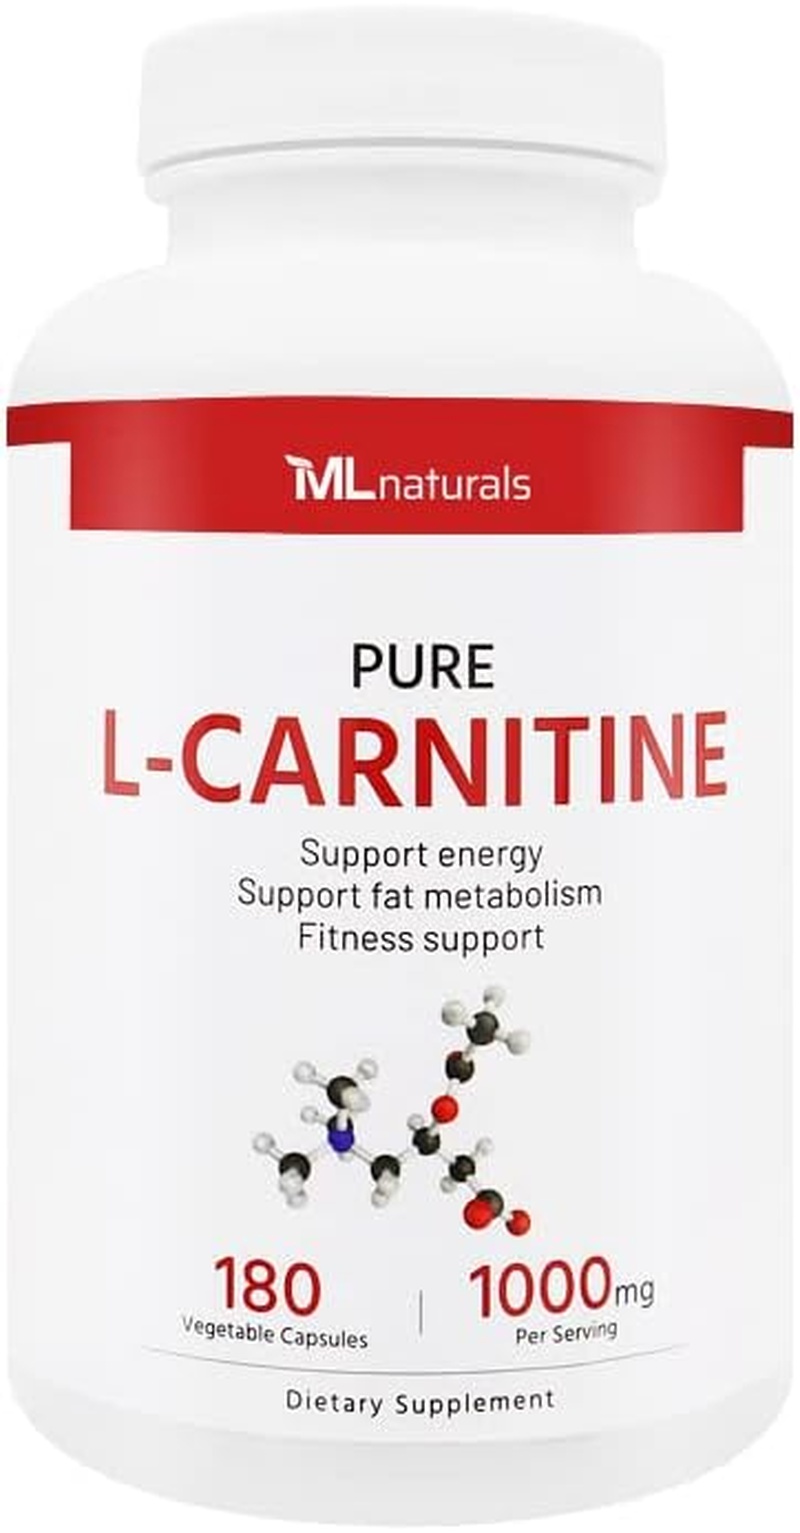
ML Naturals L-Carnitine 1000 Mg 180 Vegan Capsules.99.9% Purity L-Carnitine. Supports Energy Production. Fitness Support.
Supports Energy Production Fitness Support 99.9% Purity L-Carnitine & 1000 mg, serving High Dosage Manufactured In The USA Third Party LAB Tested, and Free of Gluten, Wheat, Yeast, Lactose, Soy, Artificial Flavor, Preservatives ML Naturals L-Carnitine 1000 mg 180 Vegan Capsules.99.9% Purity L-Carnitine. Supports Energy Production. Fitness Support. Product Dimensions: (n/a) Item Specifications: Dosage Form Capsule Unit Count 180.00 Count Number of Items 1 Brand ML Naturals Material Feature GMO Free, Vegan Age Range (Description) Adult Package Information Bottle Size 180 Count (Pack of 1) Item Form Capsule Manufacturer ML Naturals
Brand: ML Naturals
Category: Health & Beauty > Health Care > Fitness & Nutrition > Vitamins & Supplements